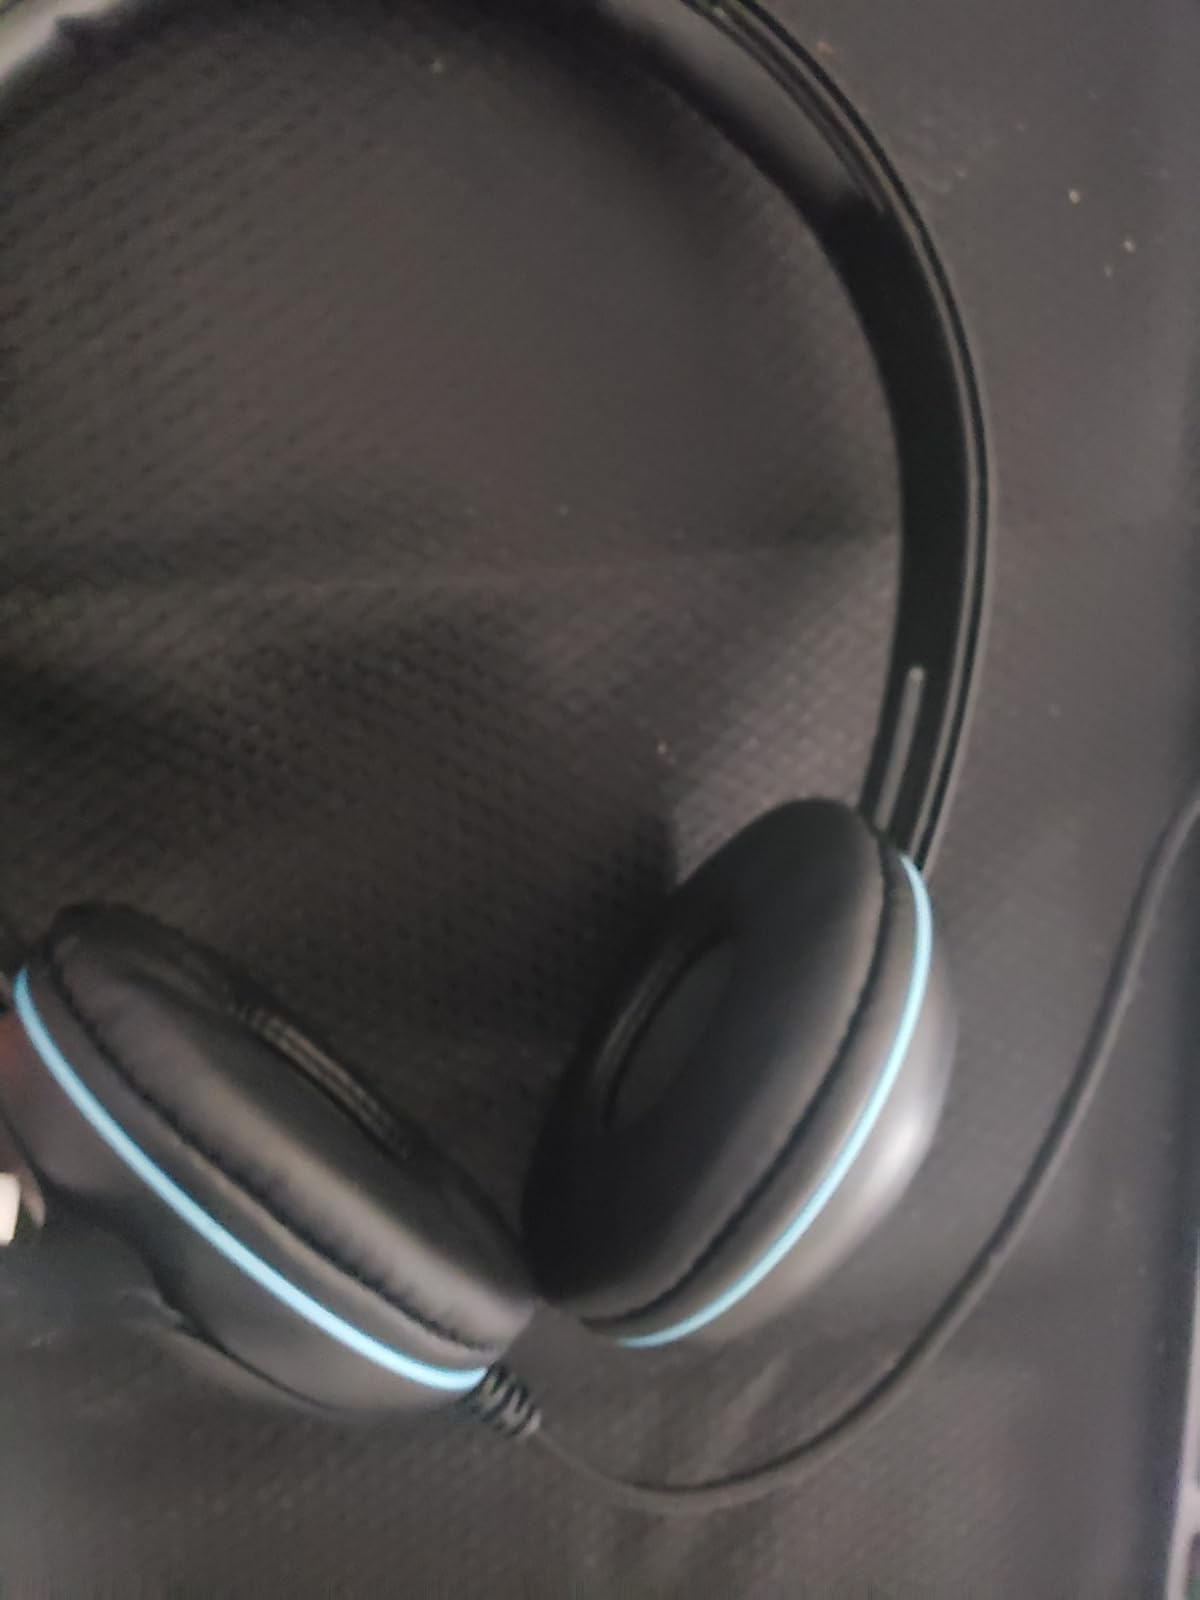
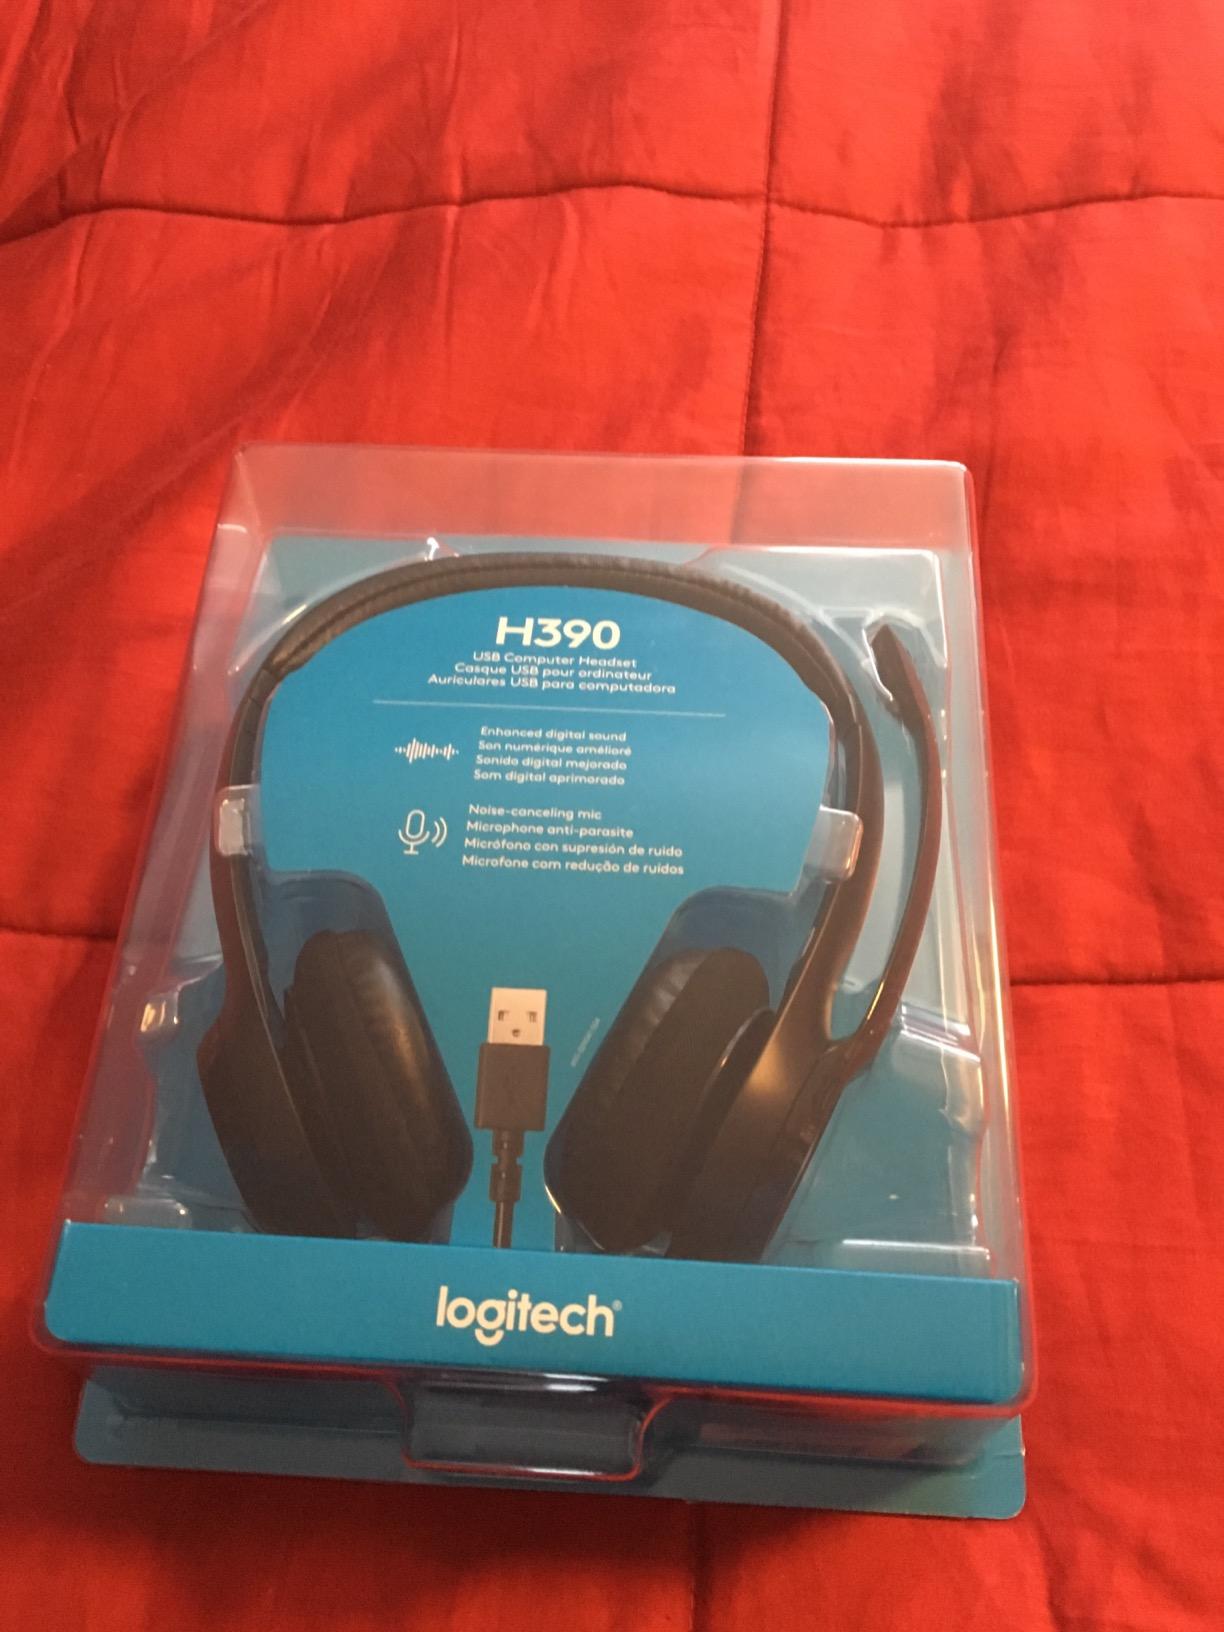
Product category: headphones
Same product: no